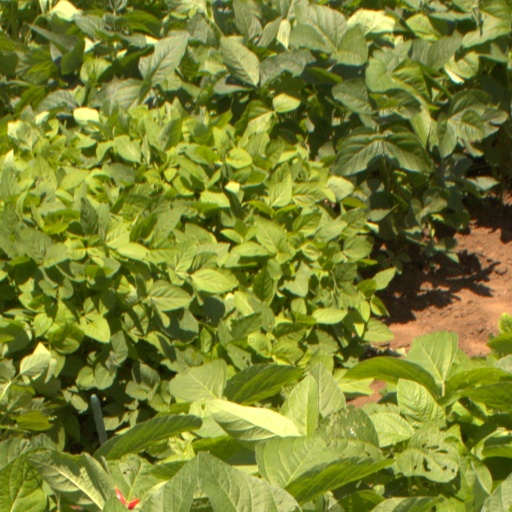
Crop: soybean